Twelve Tribes communities

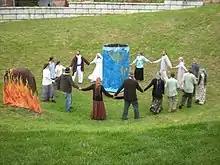
Twelve Tribes wedding (2009)

Courtship within the community involves a "waiting period" in which the man or woman expresses their desire to get to know another person. The potential couple then receives input from the community while spending time together. The couple is betrothed (engaged) if their parents (or the entire community, if they are adults) confirm their love and compatibility; the couple is then permitted to hold hands.